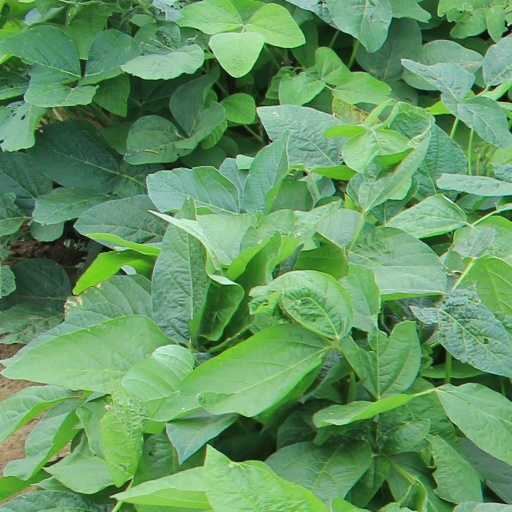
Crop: soybean